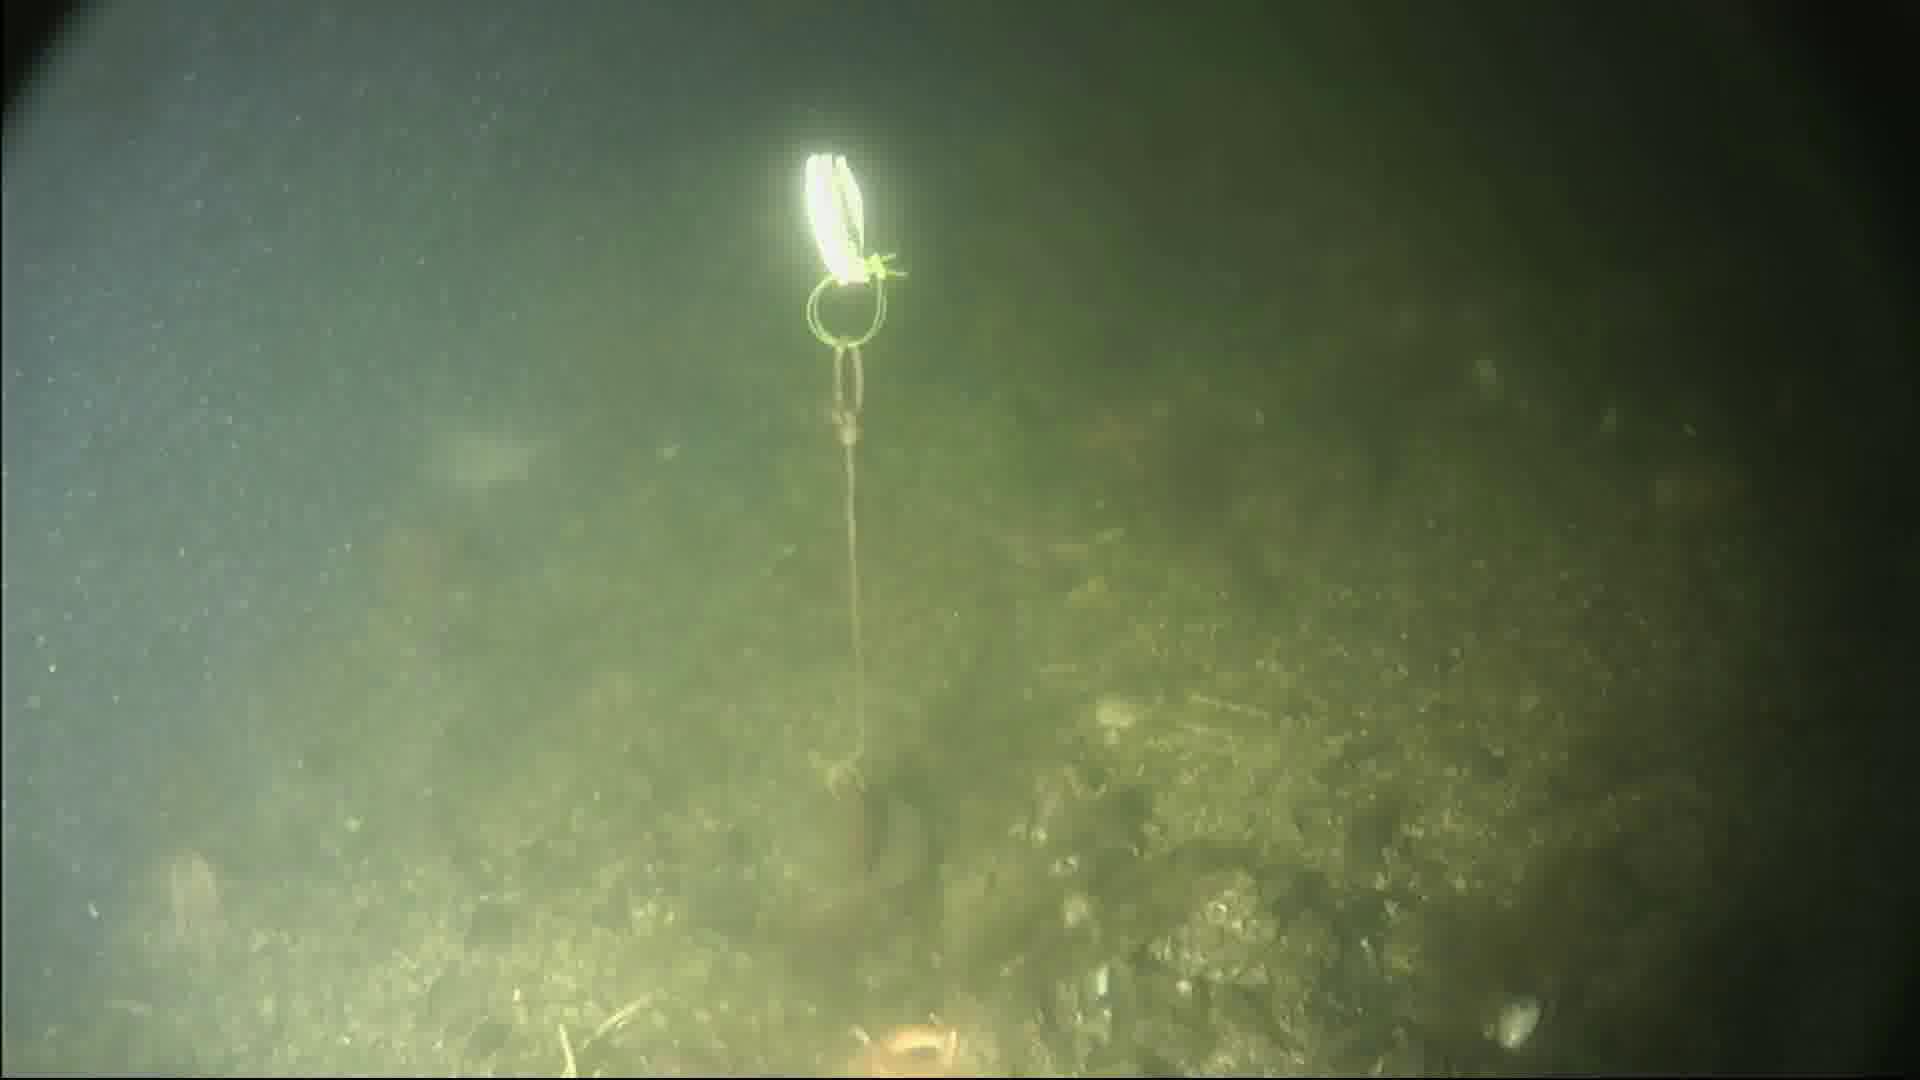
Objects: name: fish
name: starfish